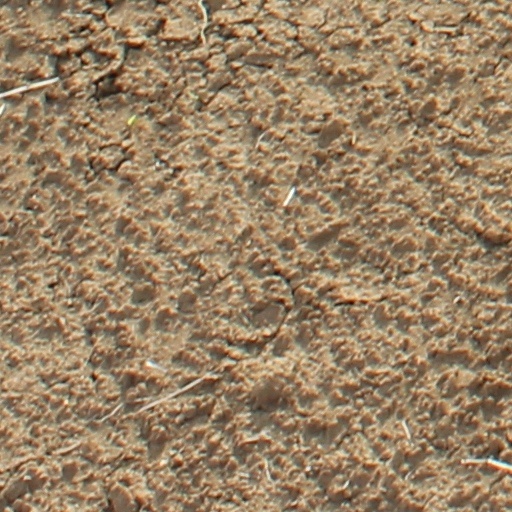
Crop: wheat